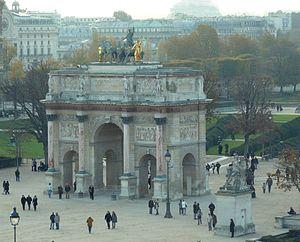
L'arc du Carrousel vu du 2ème étage du Louvre